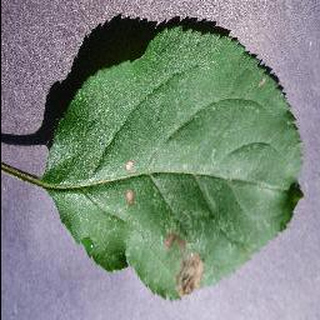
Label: apple_black_rot